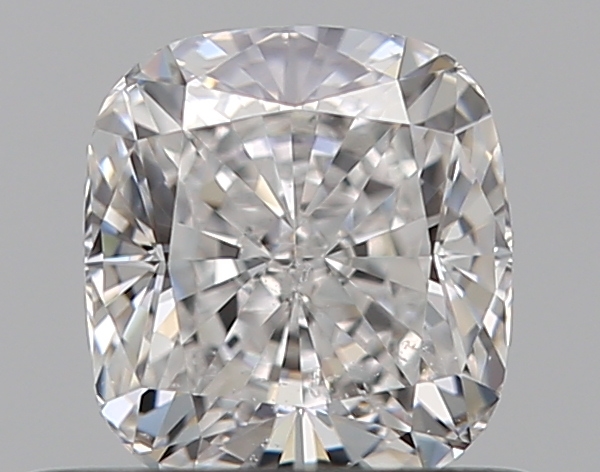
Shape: cushion
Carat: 0.51
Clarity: SI2
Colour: D
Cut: EX
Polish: EX
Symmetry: VG
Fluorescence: N
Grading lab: GIA
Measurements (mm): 4.75 x 4.33 x 2.99